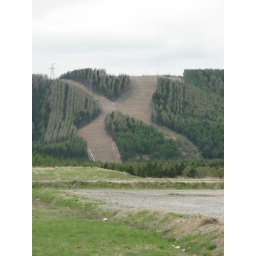
The Pipelines for Gas and Oil between the North of the island and the plant are located under the ground of this hill...